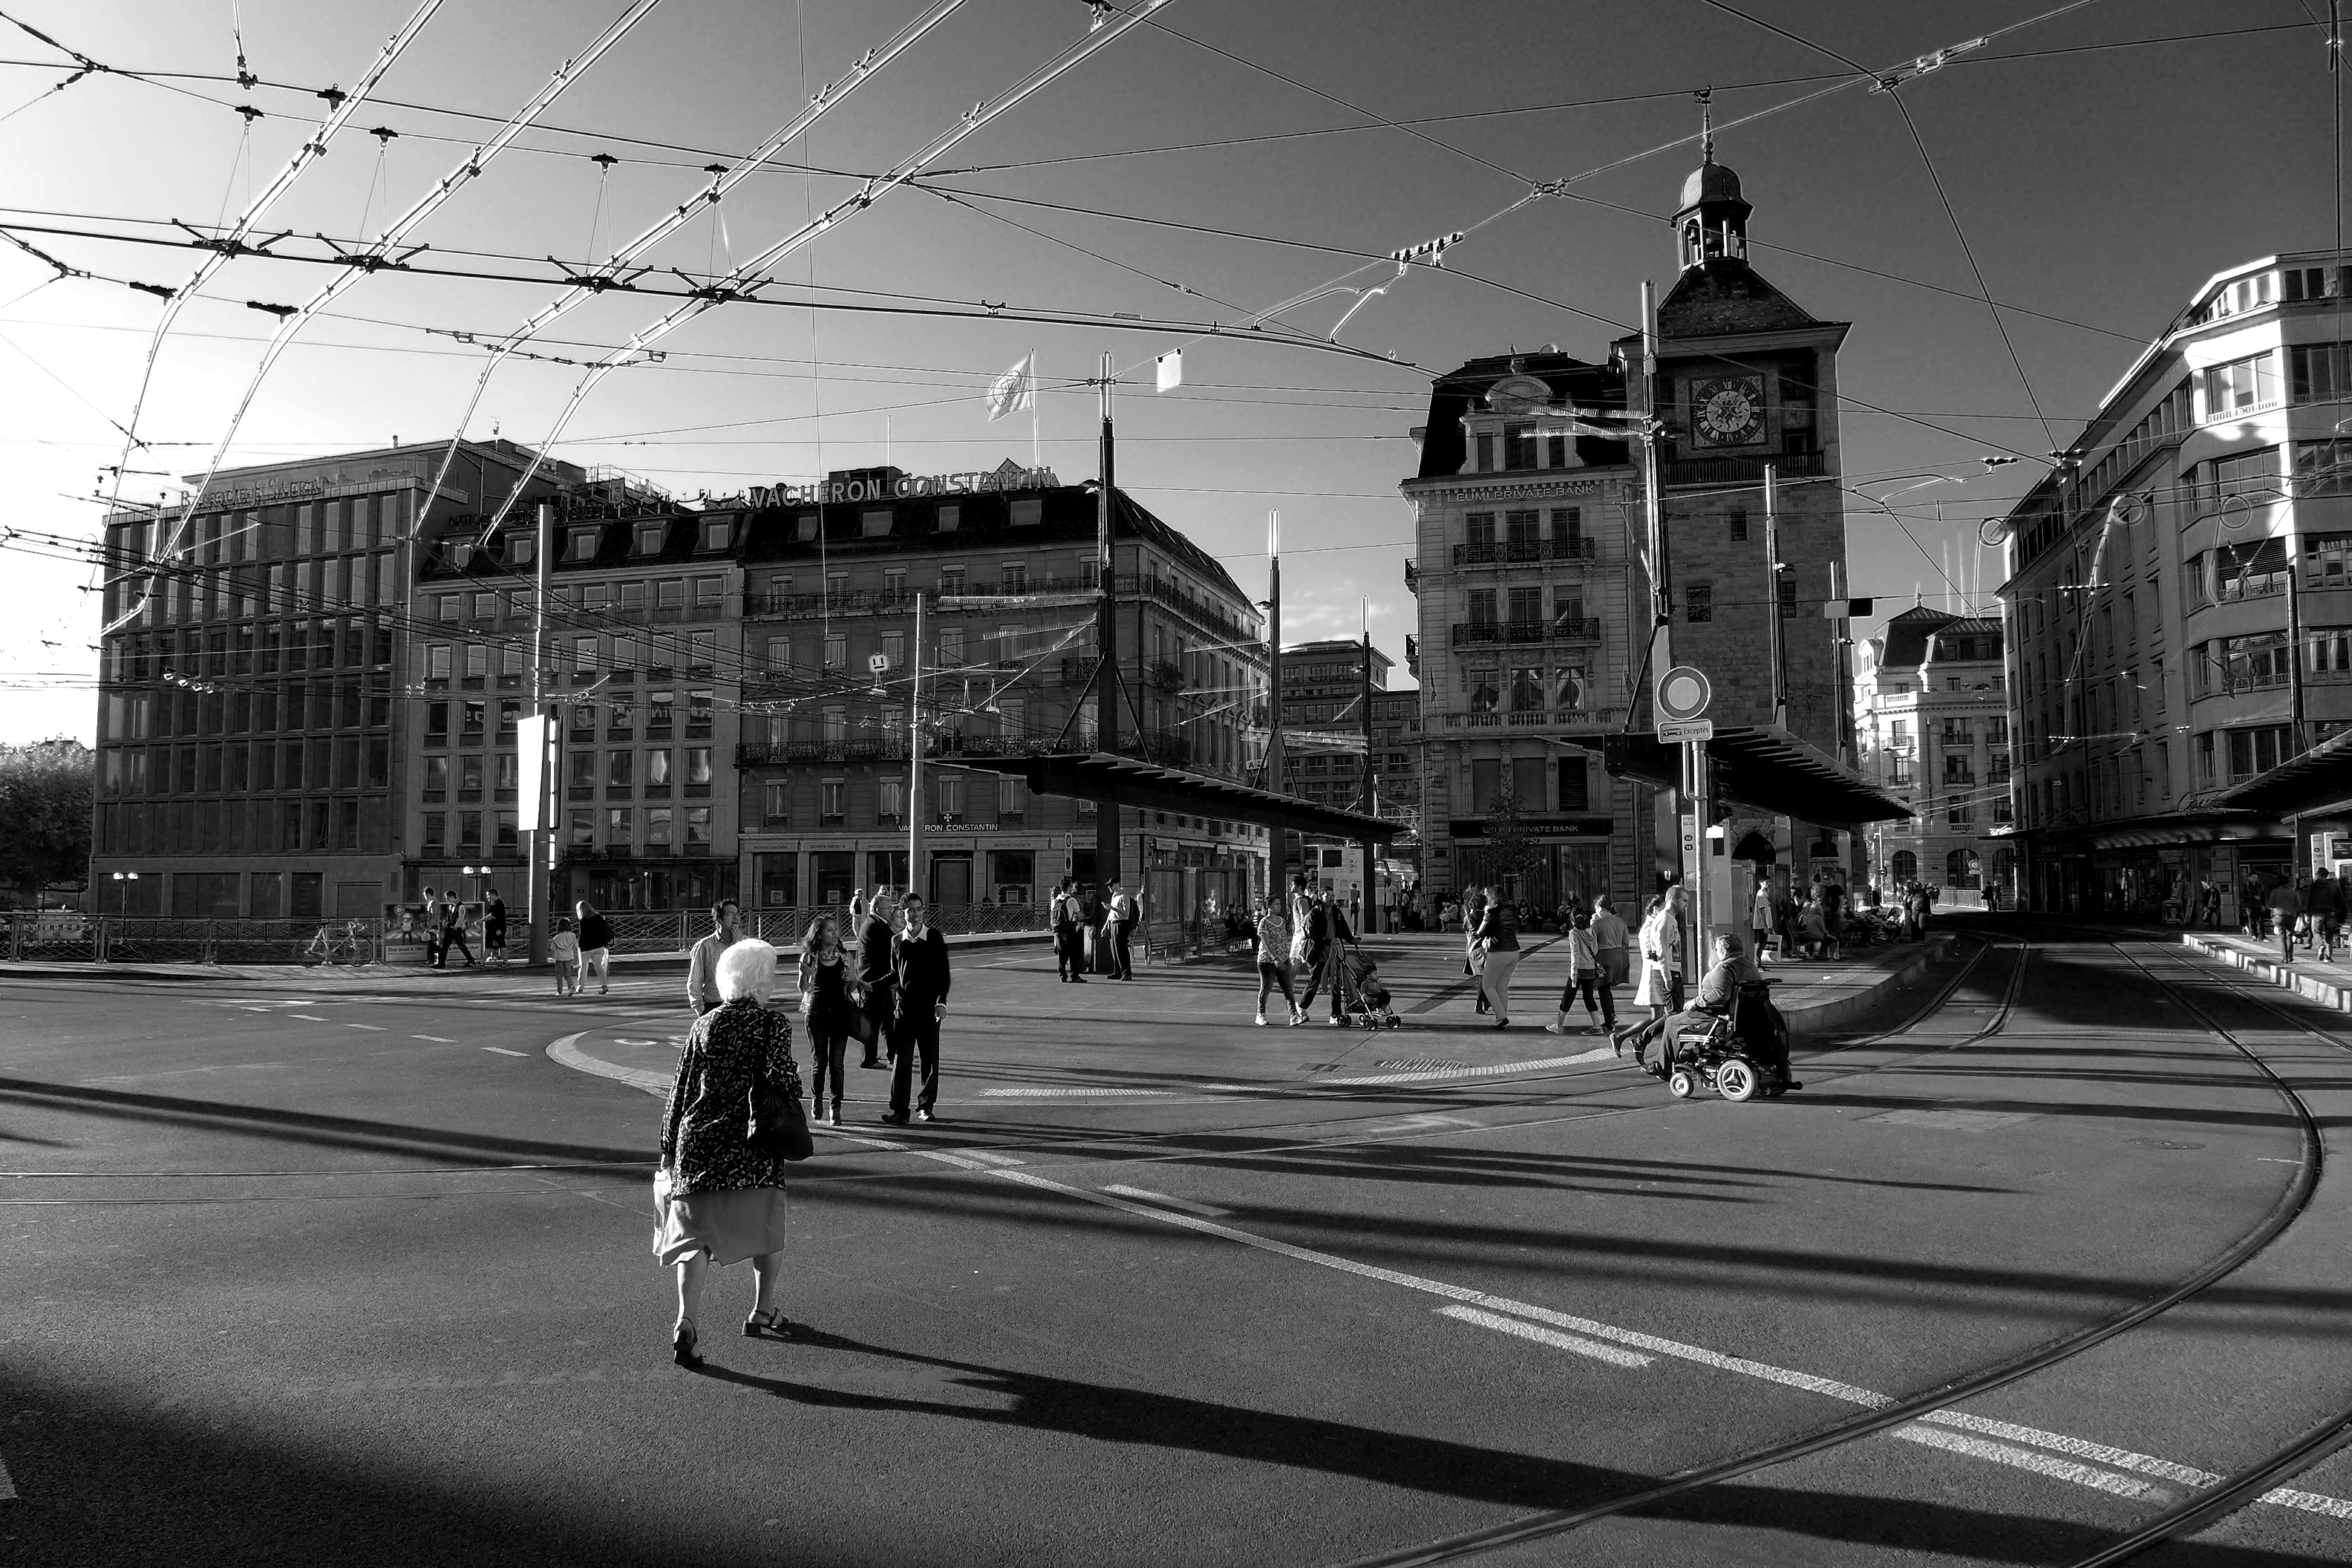
pedestrian, black and white, people, road, street, night, photography, city, cityscape, downtown, black, monochrome, streetphotography, bw, blackandwhite, blackwhite, infrastructure, suisse, schweiz, switzerland, sw, schwarzweiss, schwarzweis, shape, leute, schwarzweissfotografie, schwarzweisfotografie, geneva, genf, metropolis, urban area, monochrome photography, human settlement